Tornadoes of 2015

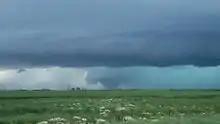
Large EF2 wedge tornado and associated wall cloud in Manitoba on July 27.

A tornadic supercell produced an extremely long-lived high-end EF2 tornado that was on the ground for up to three hours as it tracked approximately across southern Manitoba. The tornado moved along a sharp northeasterly path, remaining over very rural areas as they passed near the towns of Pierson, Melita, Tilston, Reston, and Virden. Very few structures were impacted in this sparsely populated area, though a few farmsteads sustained some damage. Numerous trees and power poles sustained major damage along the storm track, and asphalt was scoured from a highway bridge near Melita. No injuries occurred as a result of this tornado and due to the rural nature of the affected area, no significant damage occurred.